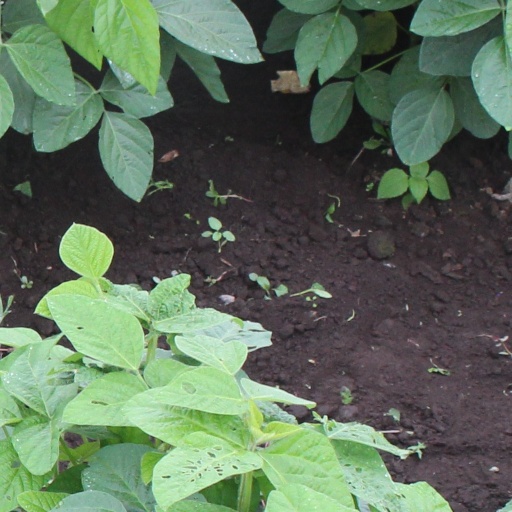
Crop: soybean